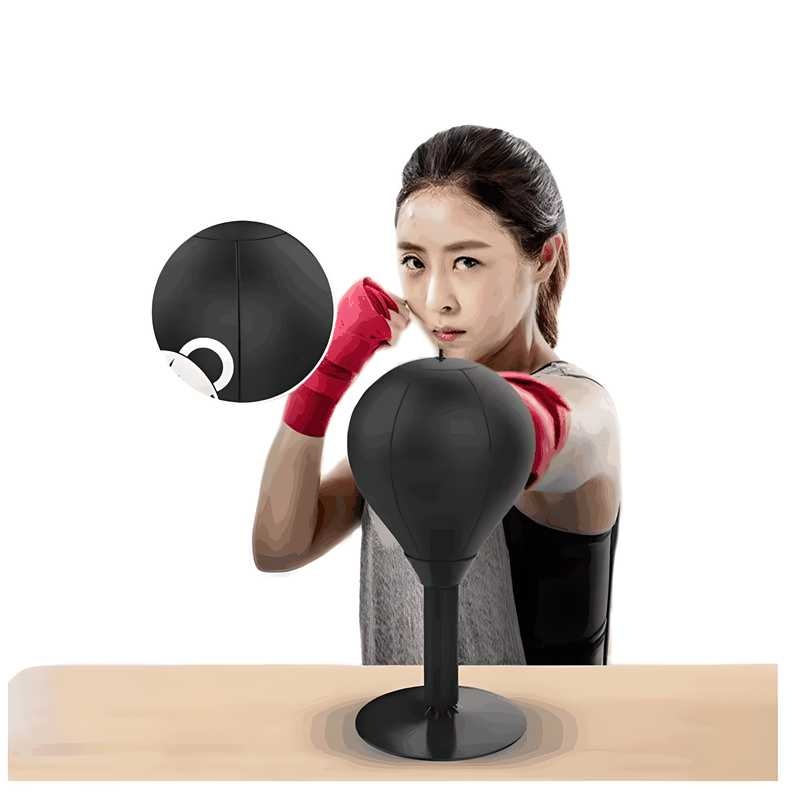
Standing Boxing Punch Bag Speed Ball
Experience the Ultimate Training Tool: Standing Boxing Punch Bag Speed Ball Transform your workout routine with the Standing Boxing Punch Bag Speed Ball , designed to elevate your boxing skills while boosting your mood and productivity. Made from synthetic leather , this durable speed ball is perfect for both beginners and seasoned athletes looking to refine their technique. Key Features: Rage Bag : Let go of built-up stress and channel your energy into every punch. Feel empowered as you elevate your mood and become a productivity machine. High-Performance Design : Engineered with a responsive design and a high-quality resistance system, this speed ball challenges you to unleash your full potential. Improved Technique : Every punch delivers satisfying feedback, helping you to enhance your speed, accuracy, and overall strength. Lightweight and Portable : Weighing just 1.5 kg and with dimensions of 20cm x 13cm x 10cm , this speed ball is easy to set up and can be used anywhere. Benefits: Boosts cardiovascular fitness and endurance. Increases hand-eye coordination and reflexes. Provides a fun and engaging way to relieve stress. Versatile Use Cases: Perfect for home gyms, professional training facilities, or outdoor workouts. Ideal for boxing enthusiasts, martial artists, and fitness seekers looking to enhance their skills. A great addition to any fitness regimen, whether it's for strength training or stress relief. Unleash your inner champion with the Standing Boxing Punch Bag Speed Ball and take your training to new heights!
Brand: d9cec6-43
Category: Sporting Goods > Athletics > Boxing & Martial Arts > Boxing & Martial Arts Training Equipment > Punching & Training Bags > Punching & Training Speed Bags